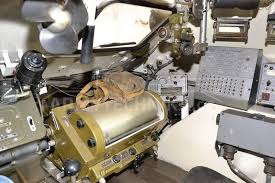
Label: BTR-60